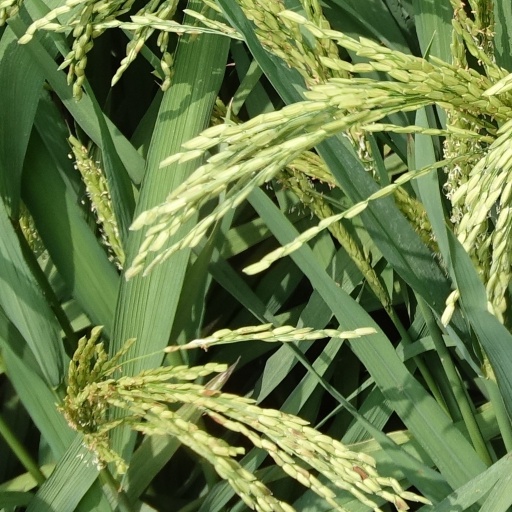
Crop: rice